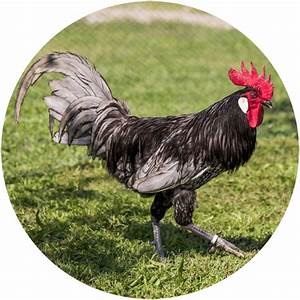
Label: chicken